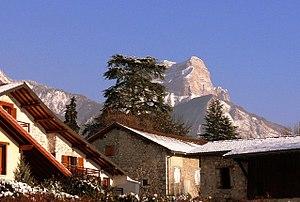
Biviers est une commune française située dans le département de l'Isère en région Auvergne-Rhône-Alpes. Ses habitants sont les Biviérois.